Market segmentation

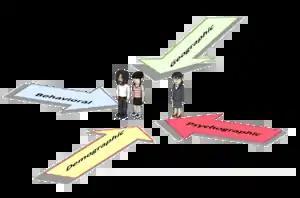
Major bases used for segmenting a market

Another approach is to use a historical analogy. For example, the manufacturer of HDTV might assume that the number of consumers willing to adopt high-definition TV will be similar to the adoption rate for color TV. To support this type of analysis, data for household penetration of TV, Radio, PCs, and other communications technologies are readily available from government statistics departments. Finding useful analogies can be challenging because every market is unique. However, analogous product adoption and growth rates can provide the analyst with benchmark estimates and can be used to cross-validate other methods that might be used to forecast sales or market size.